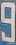
Number: 9